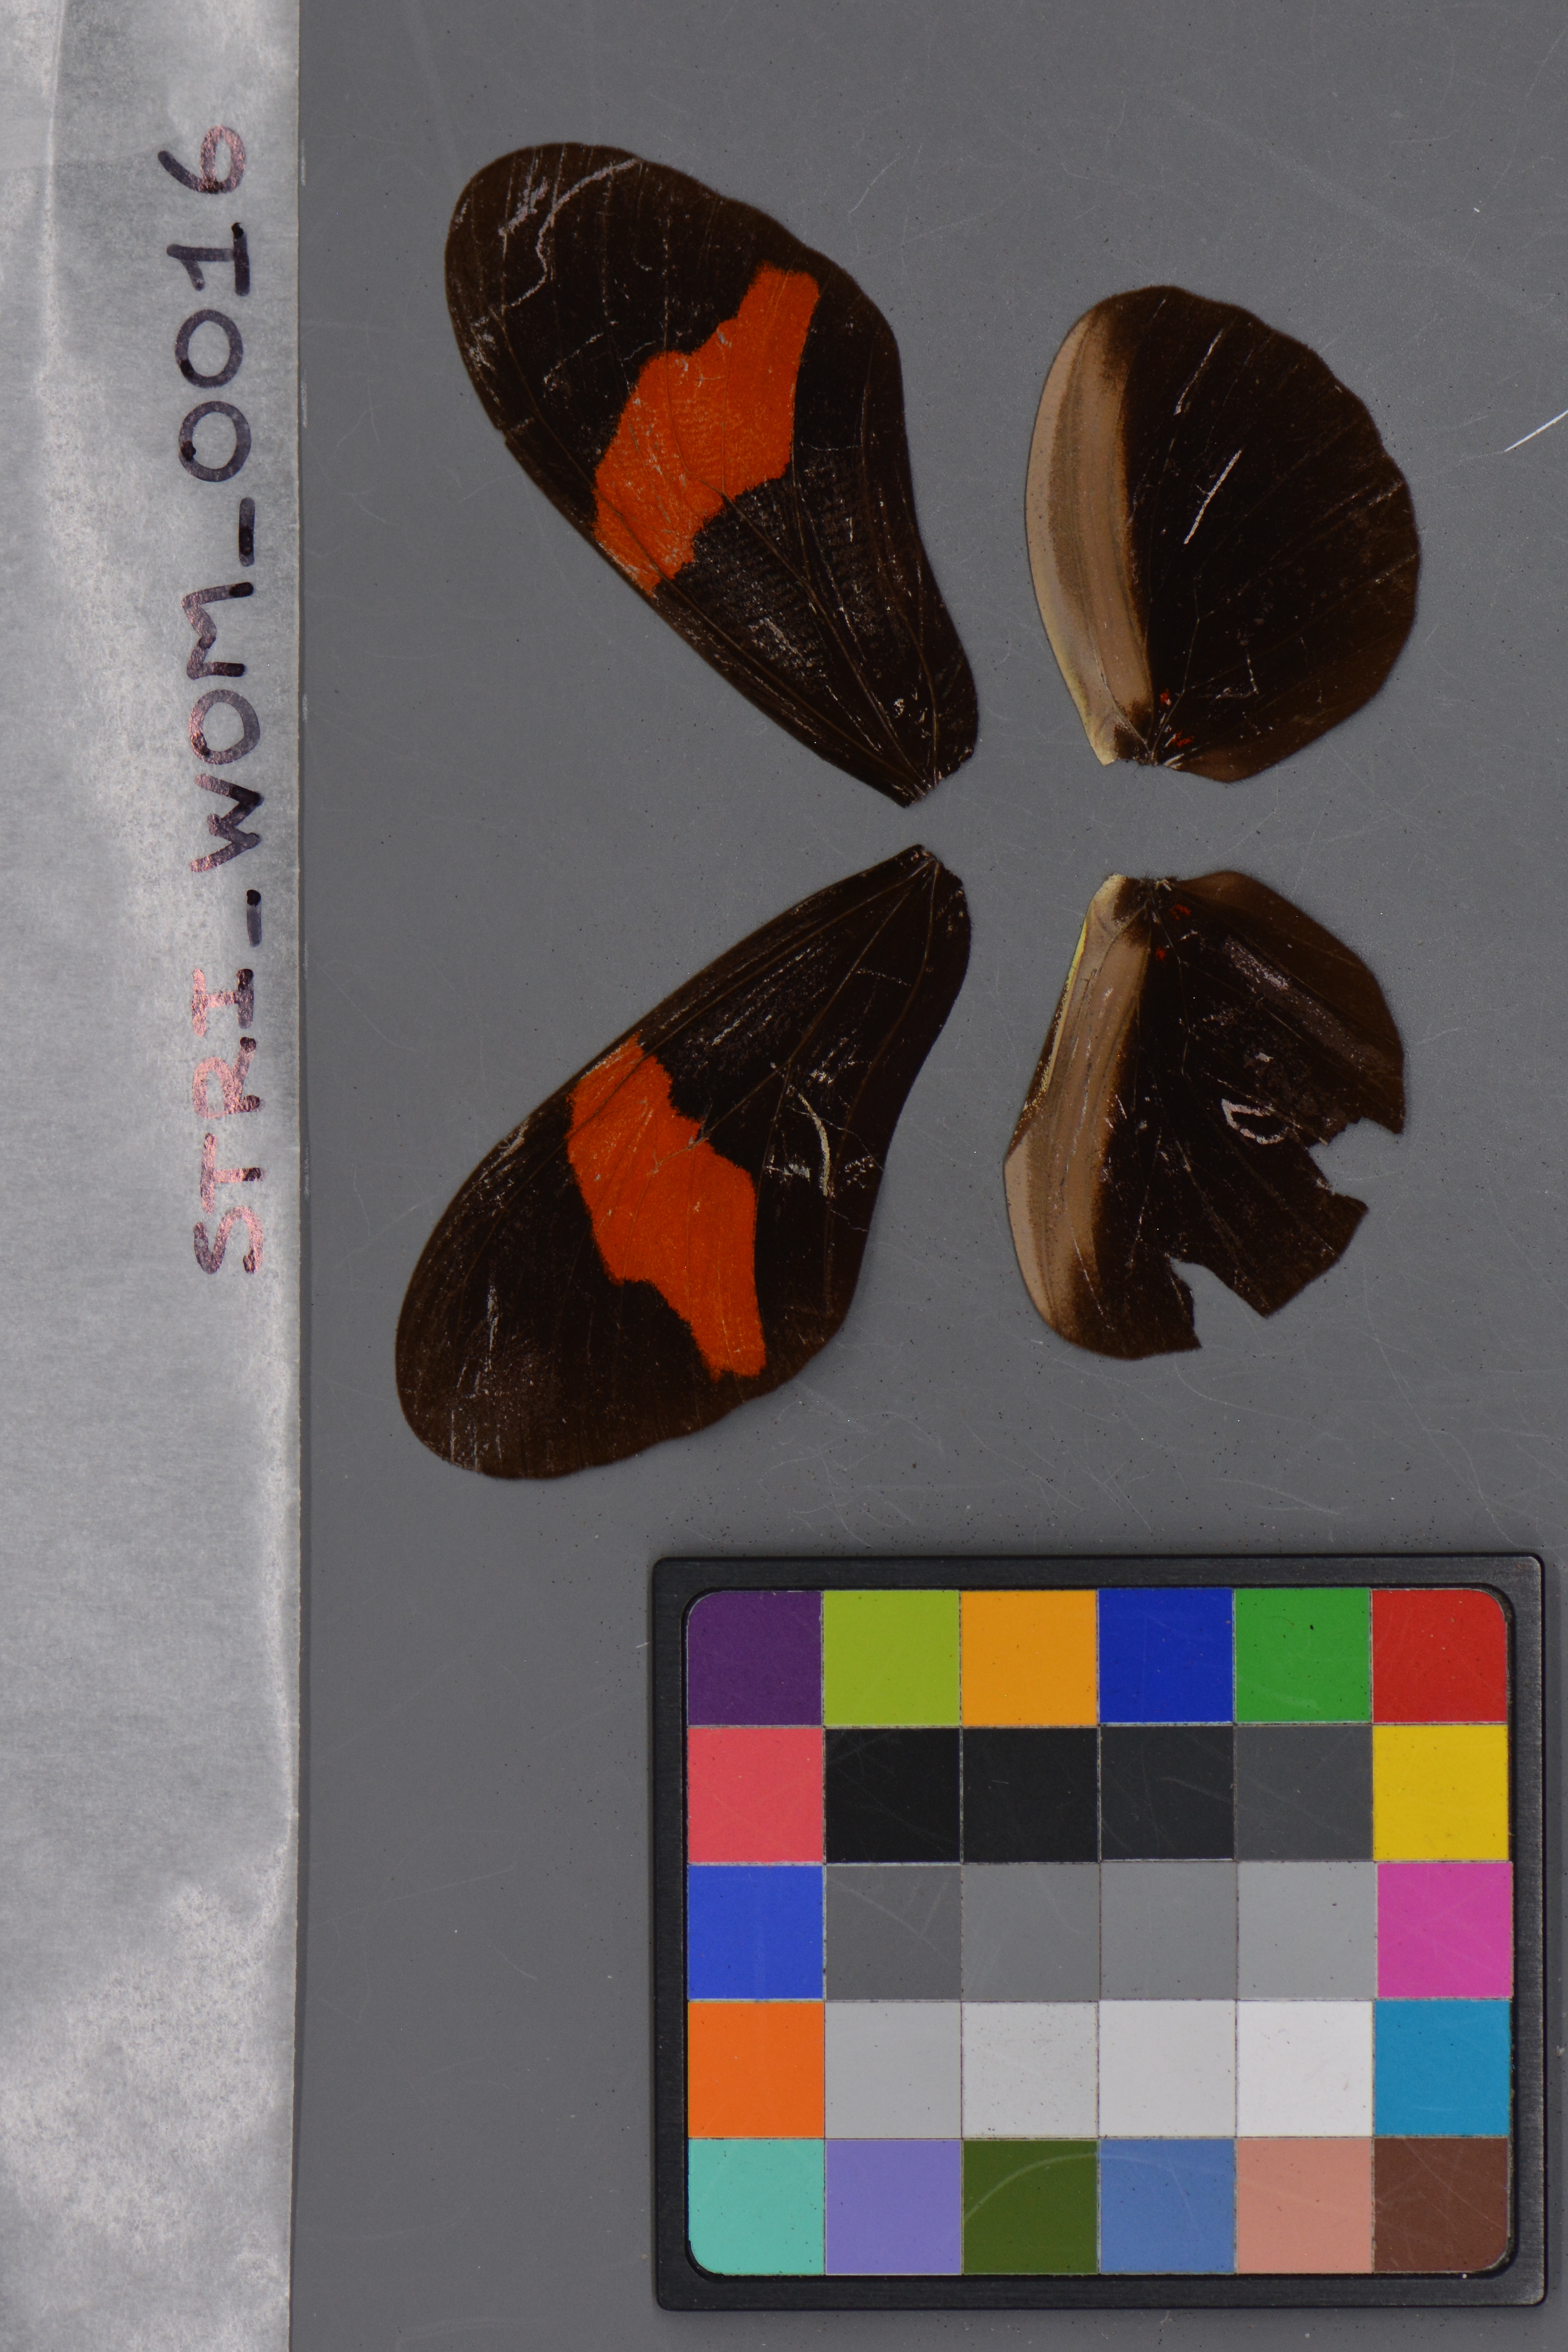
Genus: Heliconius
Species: erato
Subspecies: hydara
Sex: male
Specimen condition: damaged
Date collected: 26-Sep-11